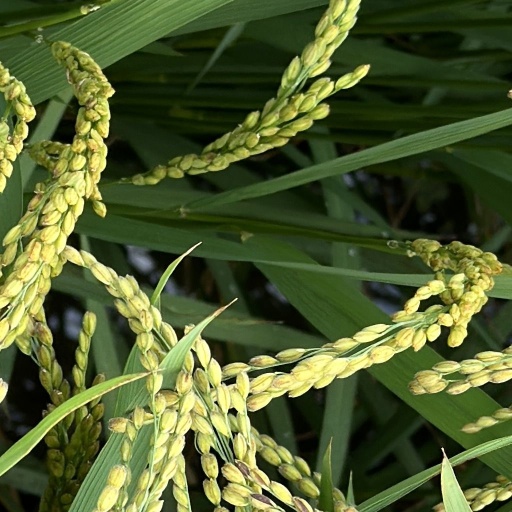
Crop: rice